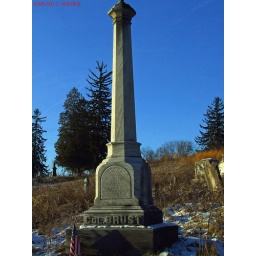
A nice graveyard set back in the pines in N.y I like the blue sky